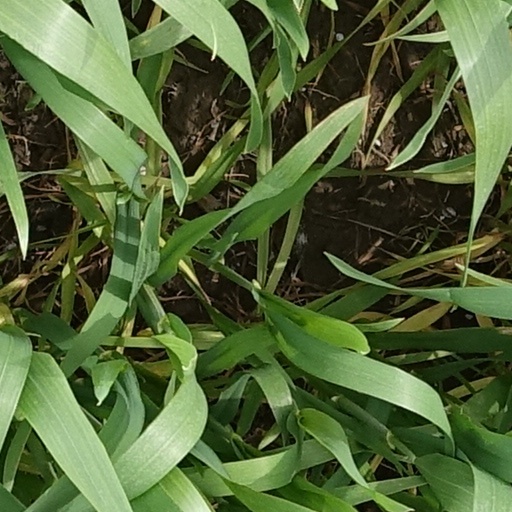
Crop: wheat